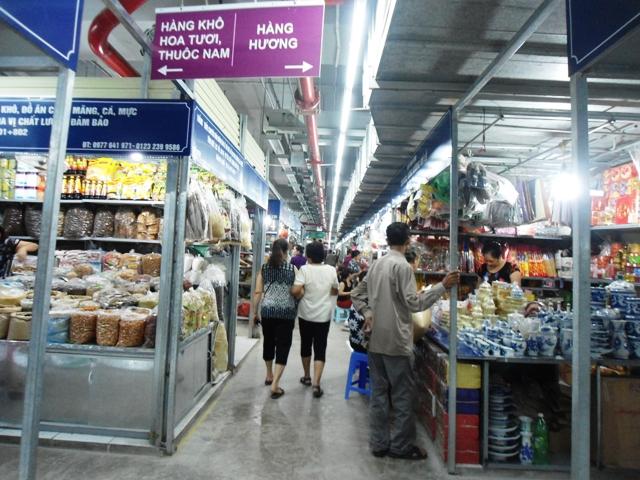
có một vài người đang xuất hiện ở bên trong của khu chợ